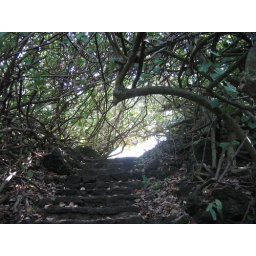
Road to Hana - trail by black sand beach.